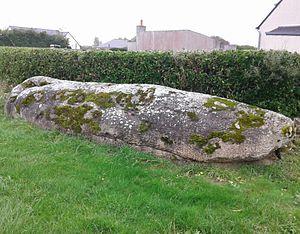
Menhir de Kervédal, Penmarc'h
Cet article recense les monuments historiques de Penmarc'h dans le Finistère.
Cet article présente une liste de sites mégalithiques du Finistère, en France.